California sea lion

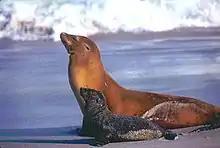
California sea lion mother with pup

Before mating begins, females gather into "milling" groups of 2–20 individuals. The females in these groups will mount each other as well as the males. These groups begin to disintegrate as the females begin to mate. The territorial and mating system of the California sea lion has been described as similar to a lek system, as females appear to choose their mates while moving through different territories. They avoid males that are too aggressive or energetic. Males are usually unable to prevent females from leaving their territories, particularly in water. Mating may occur outside the rookeries, between non-territorial males and females, as the latter move to and from the mating site. In some rookeries, copulation may be monopolized by a few males, while at others, a single male may sire no more than four pups.